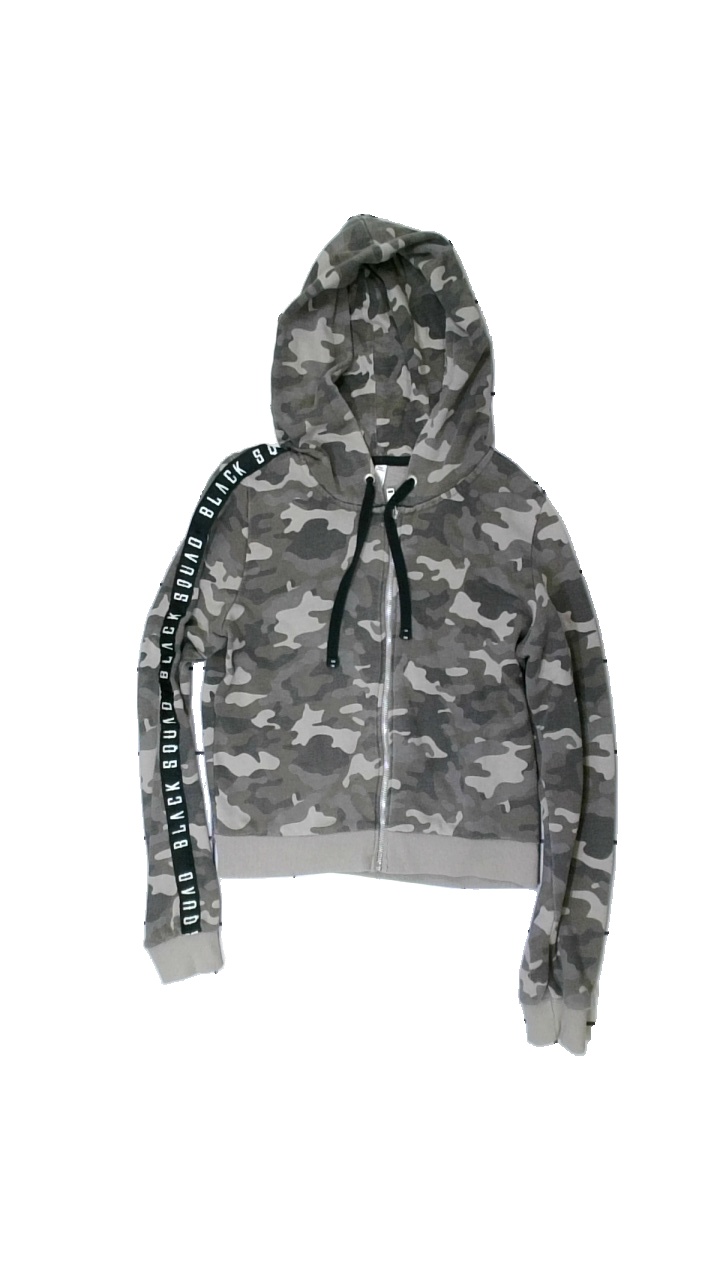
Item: Hoodie (Ladies)
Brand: Fbsisters (new Yorker)
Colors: Green, Beige, Grey
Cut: Cropped
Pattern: Other
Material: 60% cotton, 40% polyester
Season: All
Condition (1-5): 1
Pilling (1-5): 1
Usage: Export
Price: <50